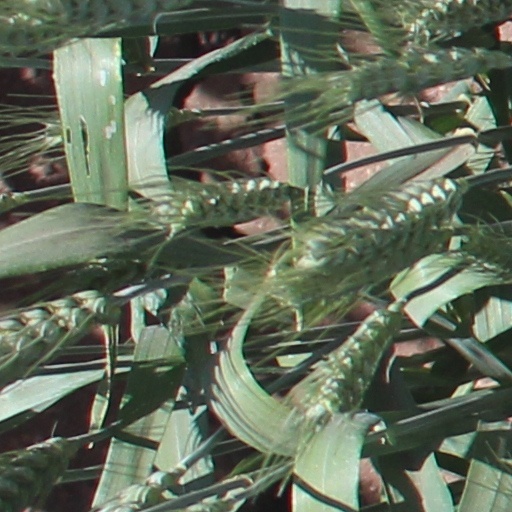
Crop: wheat